Hilaire Couvreur

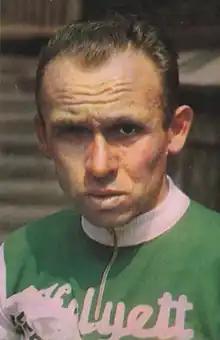
Couvreur in 1960

Couvreur was winner of the Tour du Maroc in 1953 and the Volta a la Comunitat Valenciana in 1958. He also finished third in the 1958 Vuelta a España.